Jacob Weisberg

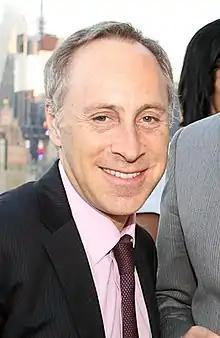
Weisberg in New York, 2012

Jacob Weisberg (born 1964) is an American political journalist, who served as editor-in-chief of The Slate Group, a division of Graham Holdings Company. In September 2018, he left Slate to co-found Pushkin Industries, an audio content company, with Canadian journalist Malcolm Gladwell. Weisberg was also a "Newsweek" columnist. He served as the editor of "Slate" magazine for six years before stepping down in June 2008. He is the son of Lois Weisberg, a Chicago social activist and municipal commissioner.